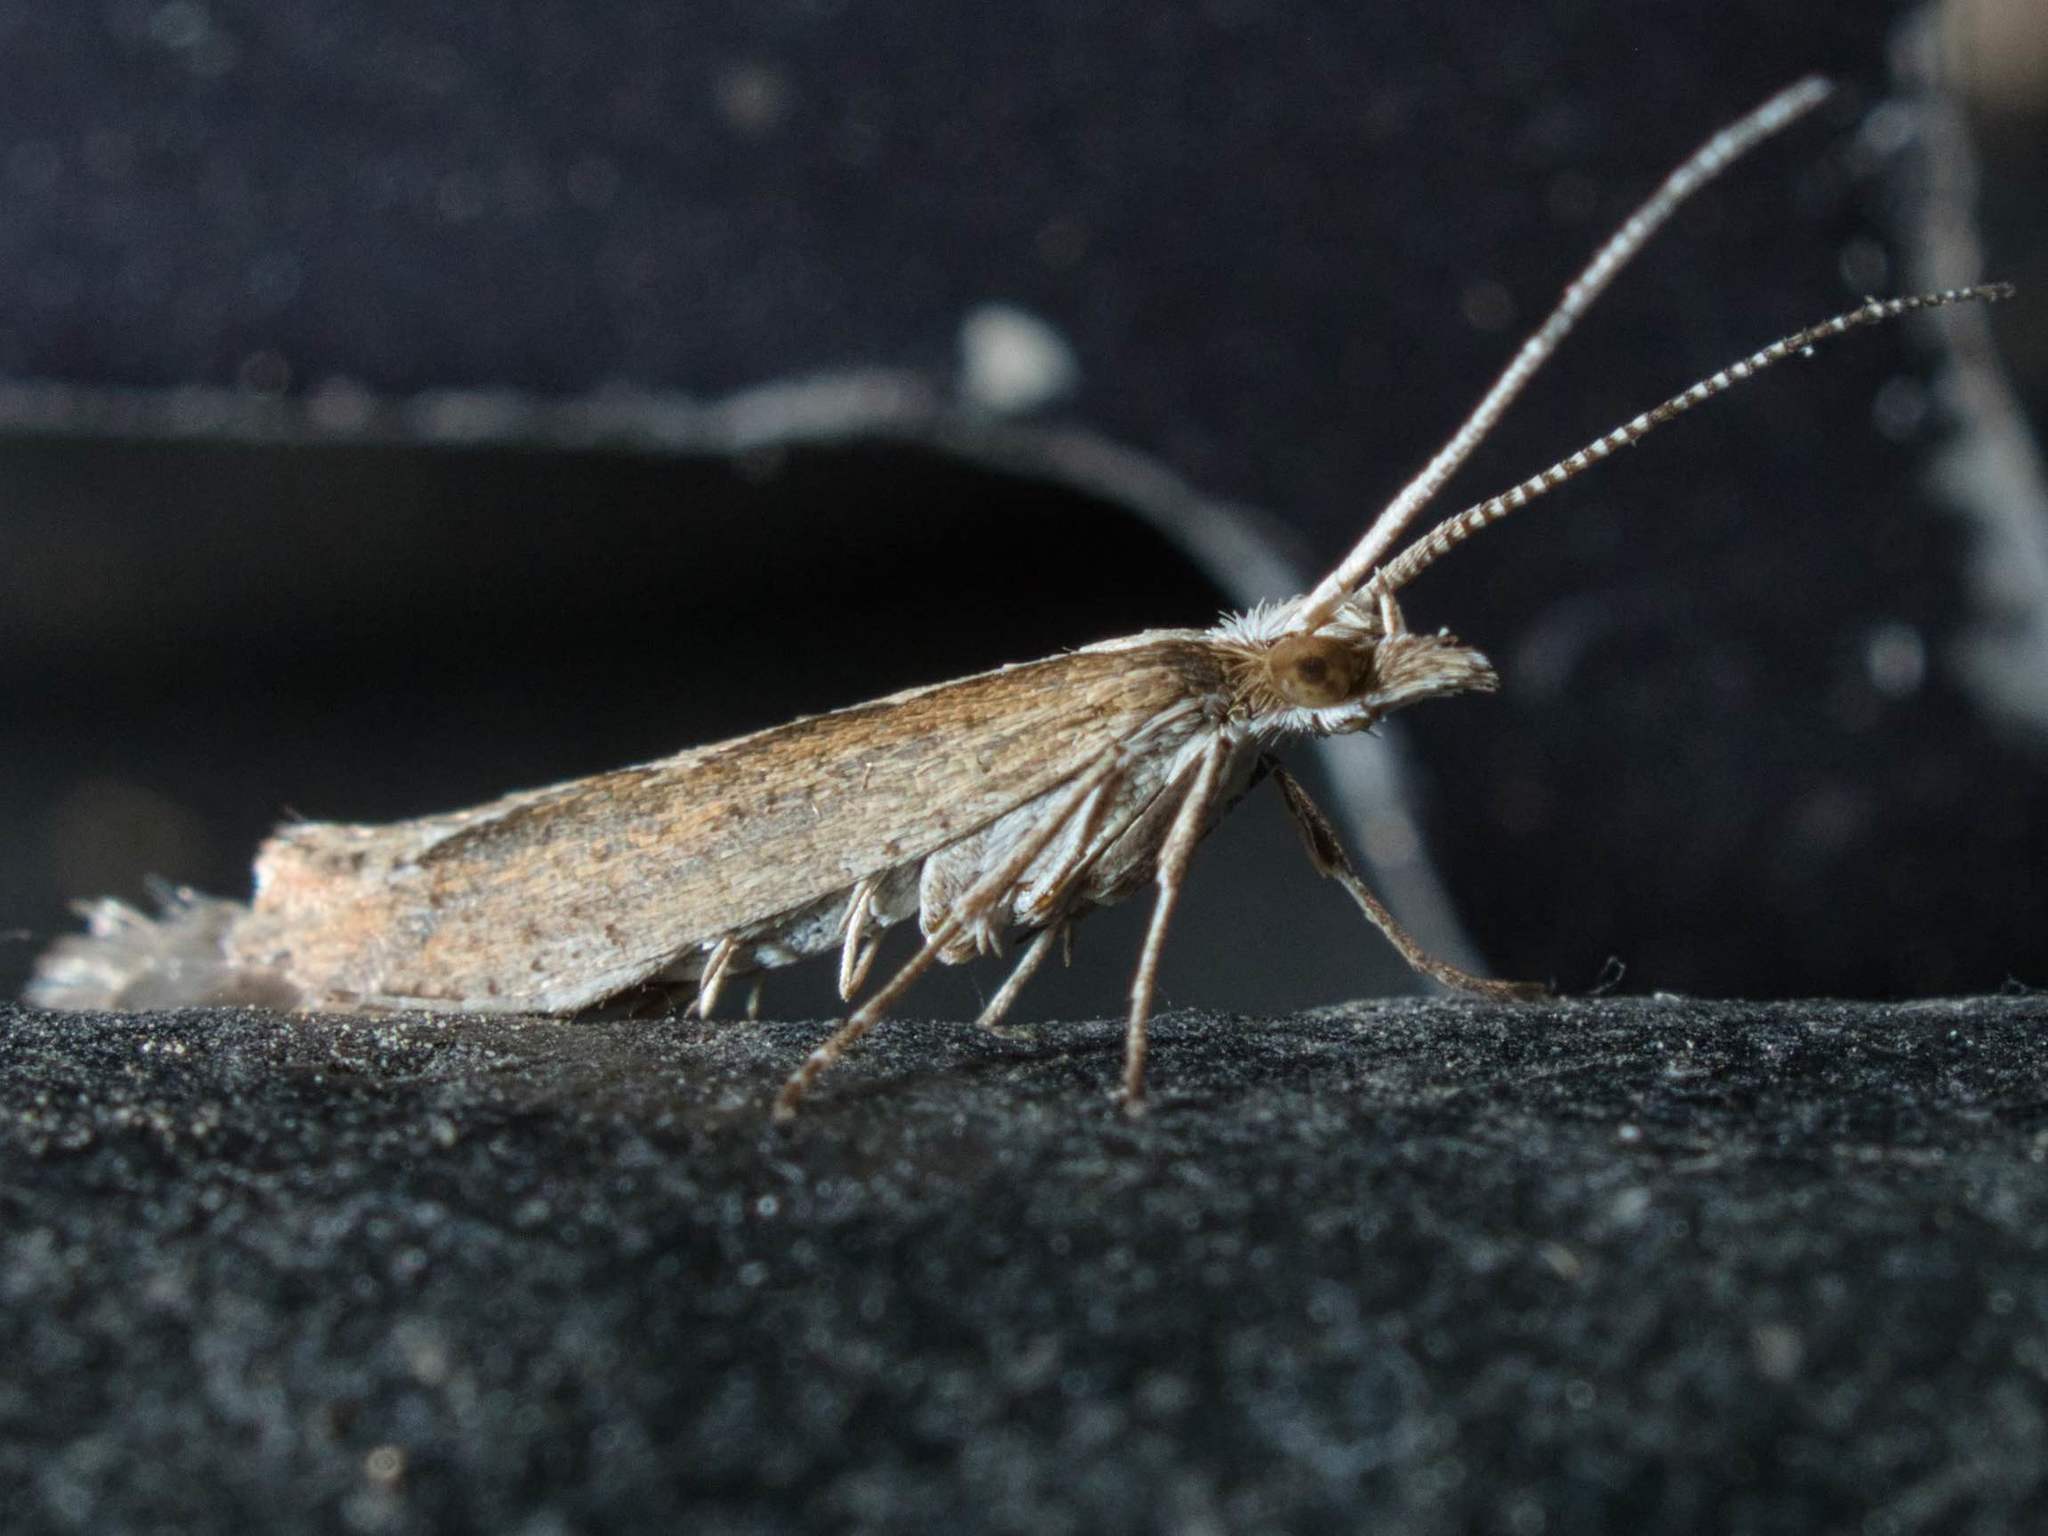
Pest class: diamondback_moth